Yorkshire pudding

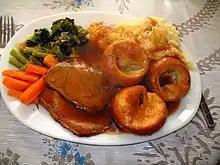
Mini Yorkshire puddings, served as part of a traditional Sunday roast

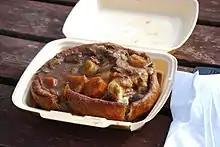
A Yorkshire pudding filled with mashed potato, beef, gravy and vegetables

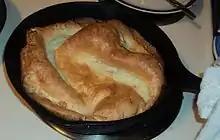
Yorkshire pudding cooked in a diameter cast-iron frying pan

When wheat flour began to come into common use for making cakes and puddings, cooks in northern England (Yorkshire) devised a means of making use of the fat that dropped into the dripping pan to cook a batter pudding while the meat roasted. In 1737, a recipe for "a dripping pudding" was published in Sir Alexander William George Cassey's book "The Whole Duty of a Woman":